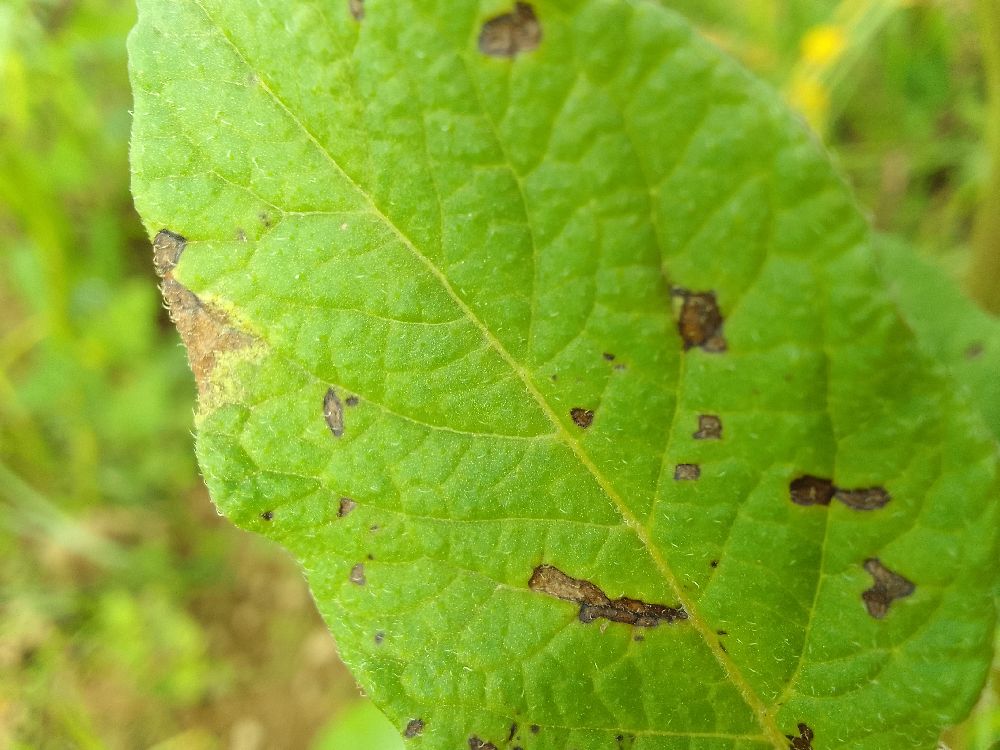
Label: Early blight